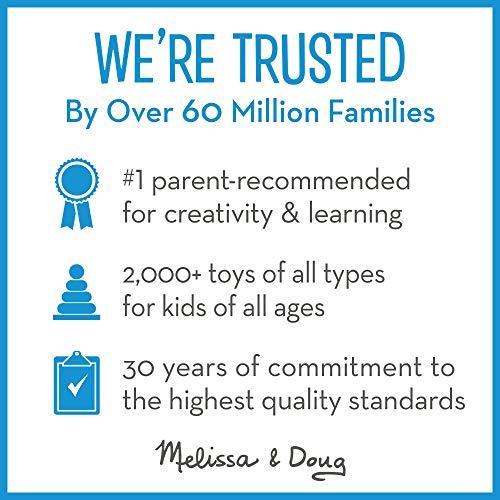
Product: Melissa & Doug Natural Play Giant Floor Puzzle: Under The Sea (35 Pieces, Great Gift for Girls and Boys - Best for 3, 4, 5, 6, and 7 Year Olds)
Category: Toys & Games | Puzzles | Floor Puzzles
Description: This 35-piece Natural Play Giant Floor Puzzle features thick and sturdy oversized pieces easy for little fingers to assemble.
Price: $12.74
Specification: ProductDimensions:10.5x4x11inches|ItemWeight:2.76pounds|ShippingWeight:3.71pounds(Viewshippingratesandpolicies)|ASIN:B07WPWZG4V|Itemmodelnumber:31376|Manufacturerrecommendedage:36months-7years